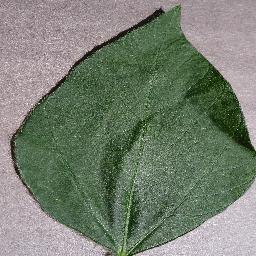
Label: Soybean___healthy